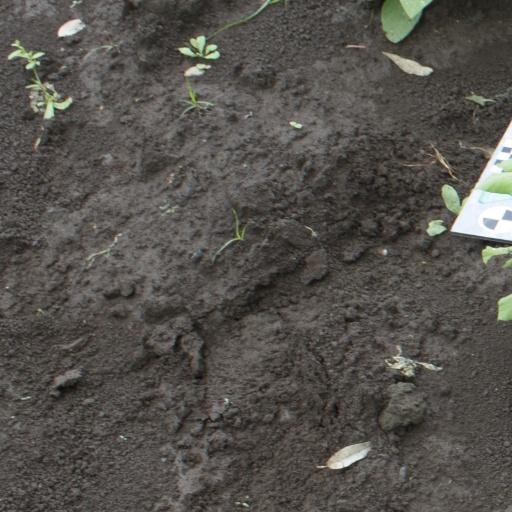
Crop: soybean